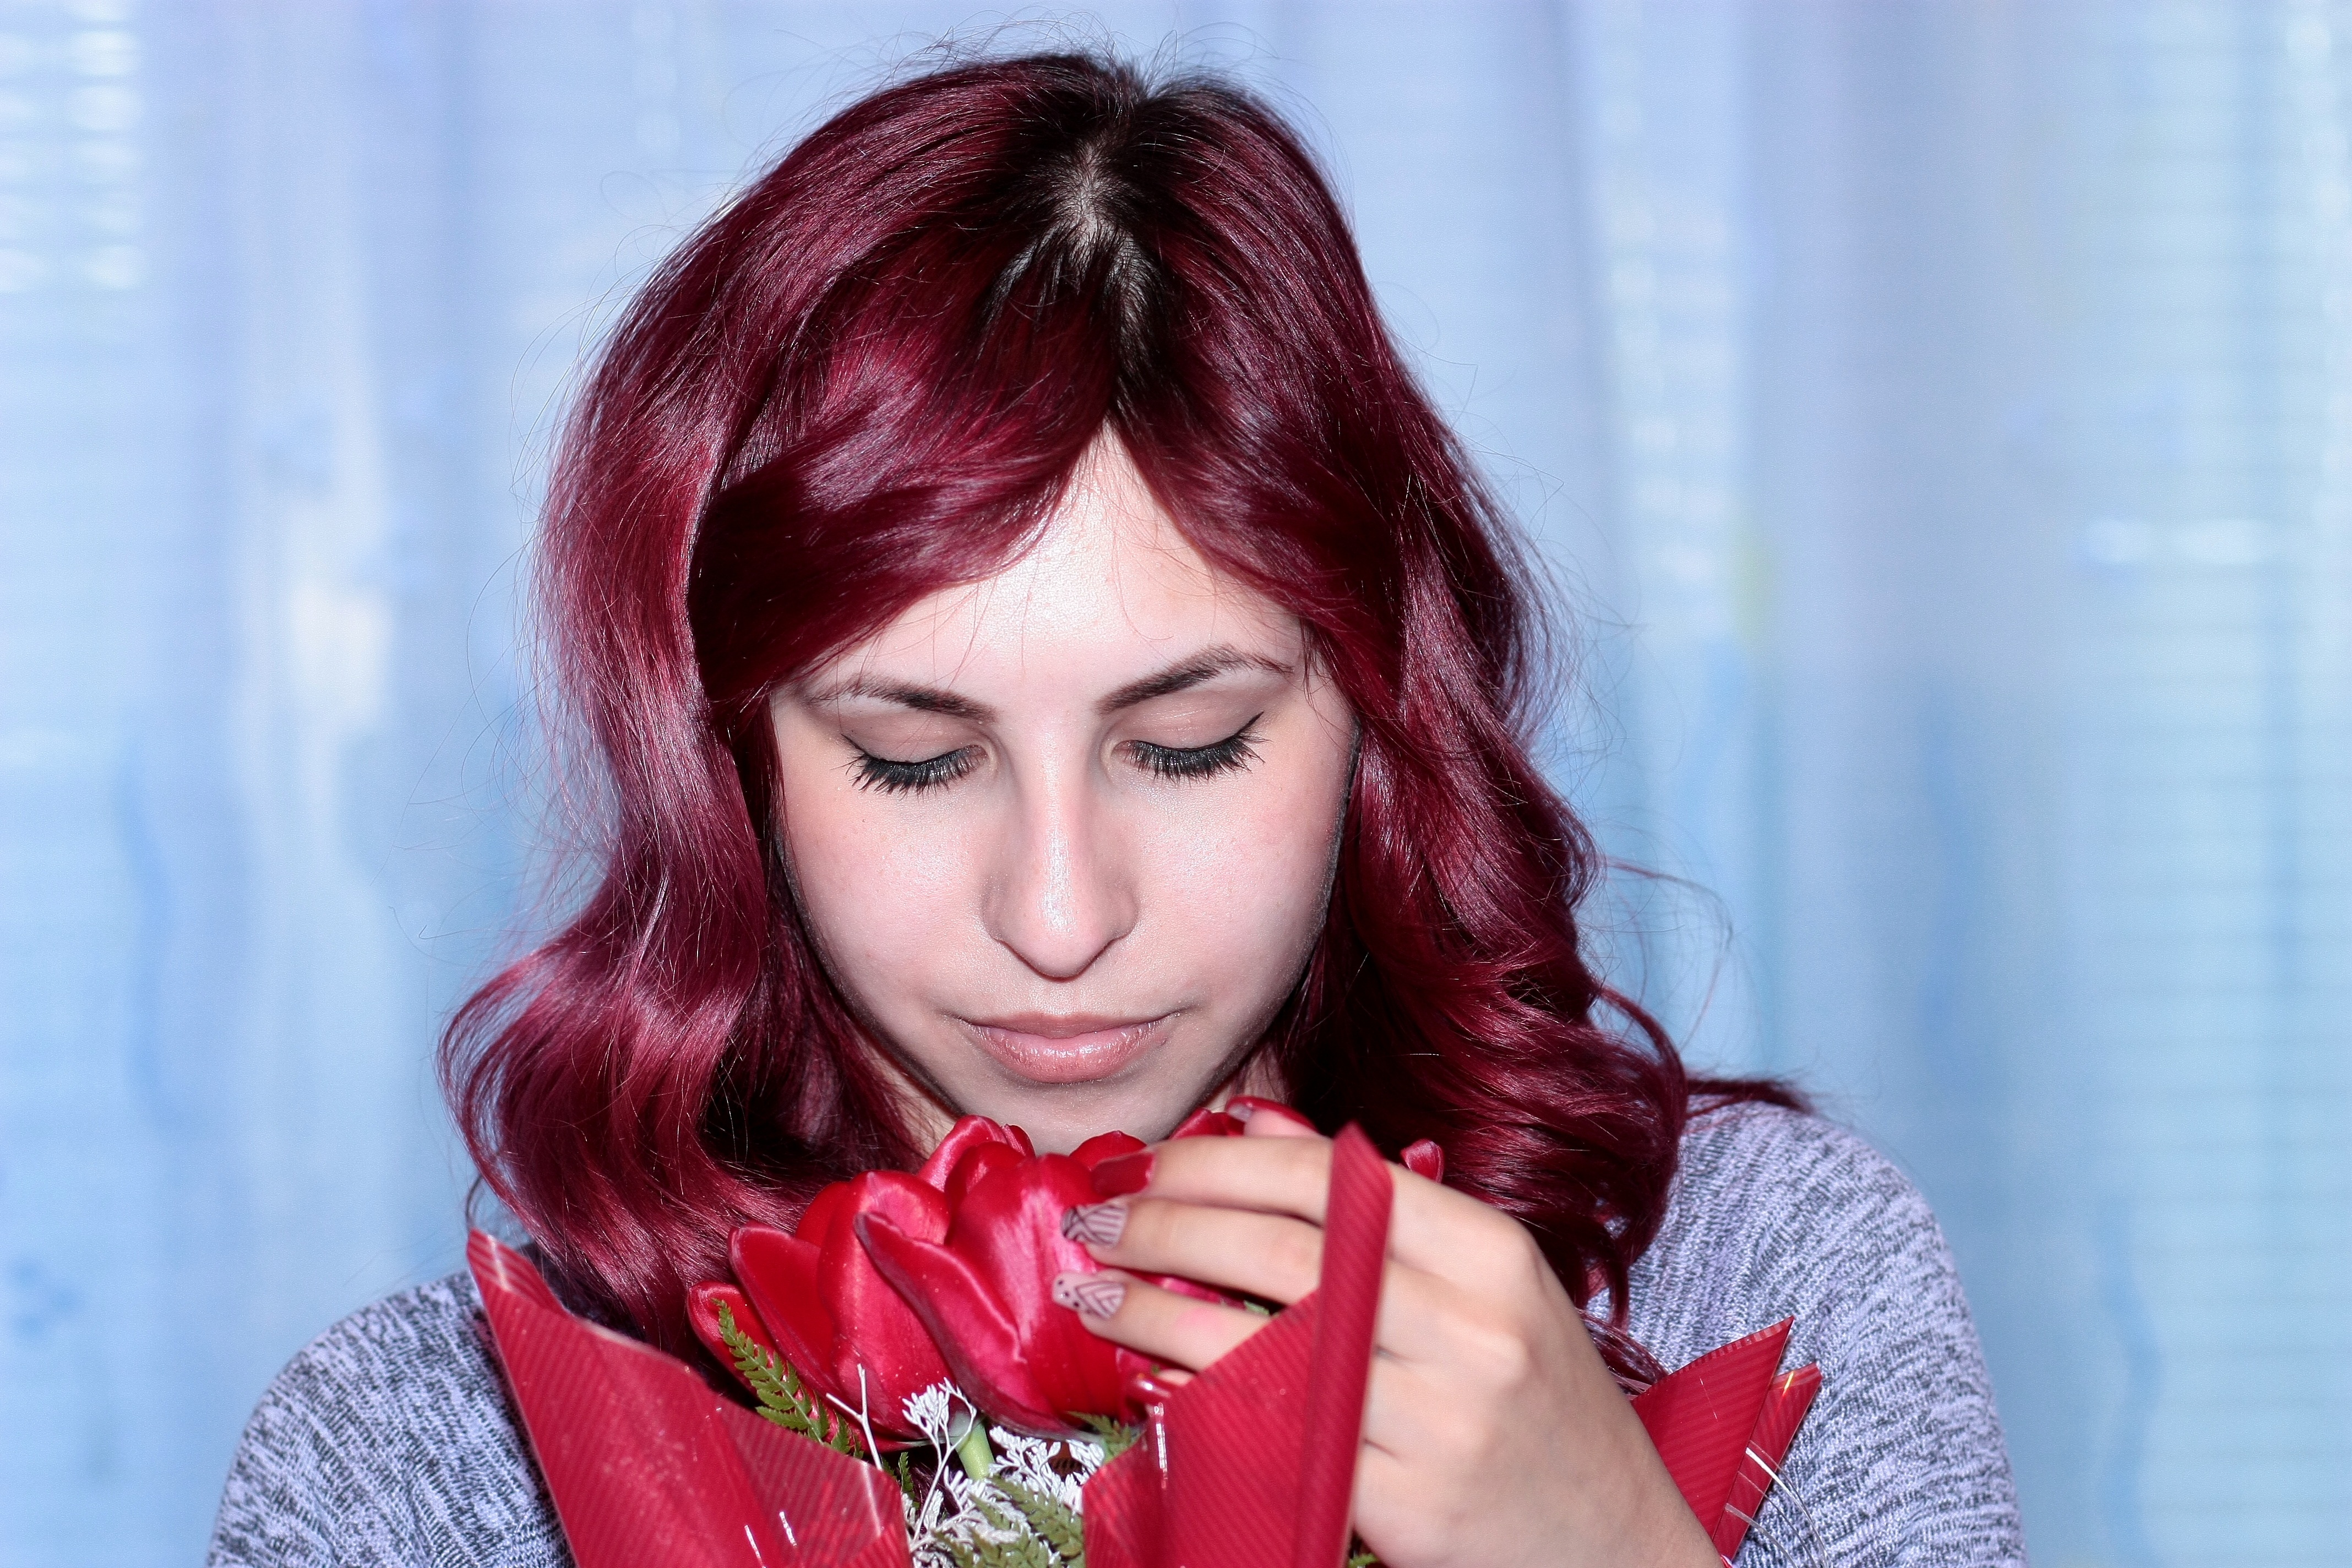
girl, hair, photography, singer, bouquet, portrait, model, red, color, lady, pink, hairstyle, long hair, red hair, flowers, black hair, face, eye, beauty, tulips, photo shoot, brown hair, portrait photography, march 8, hair coloring, human hair color